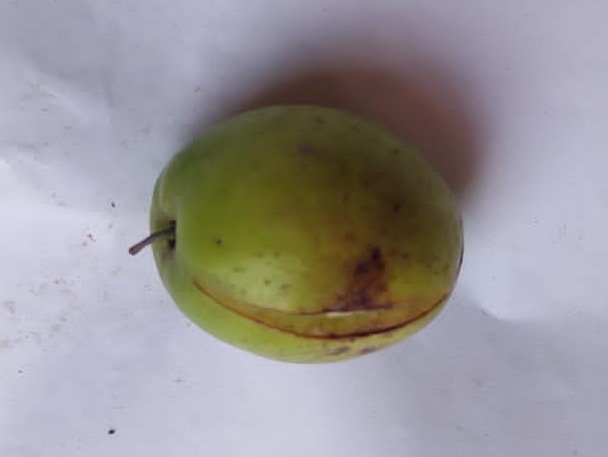
Fruit: jujube
Condition: rotten